Let Him Have It

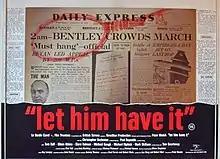
Theatrical release poster

Let Him Have It is a 1991 British drama film directed by Peter Medak and starring Christopher Eccleston, Paul Reynolds, Tom Courtenay and Tom Bell. The film is based on the true story of Derek Bentley, who was convicted of the murder of a police officer by joint enterprise and was hanged in 1953 under controversial circumstances.